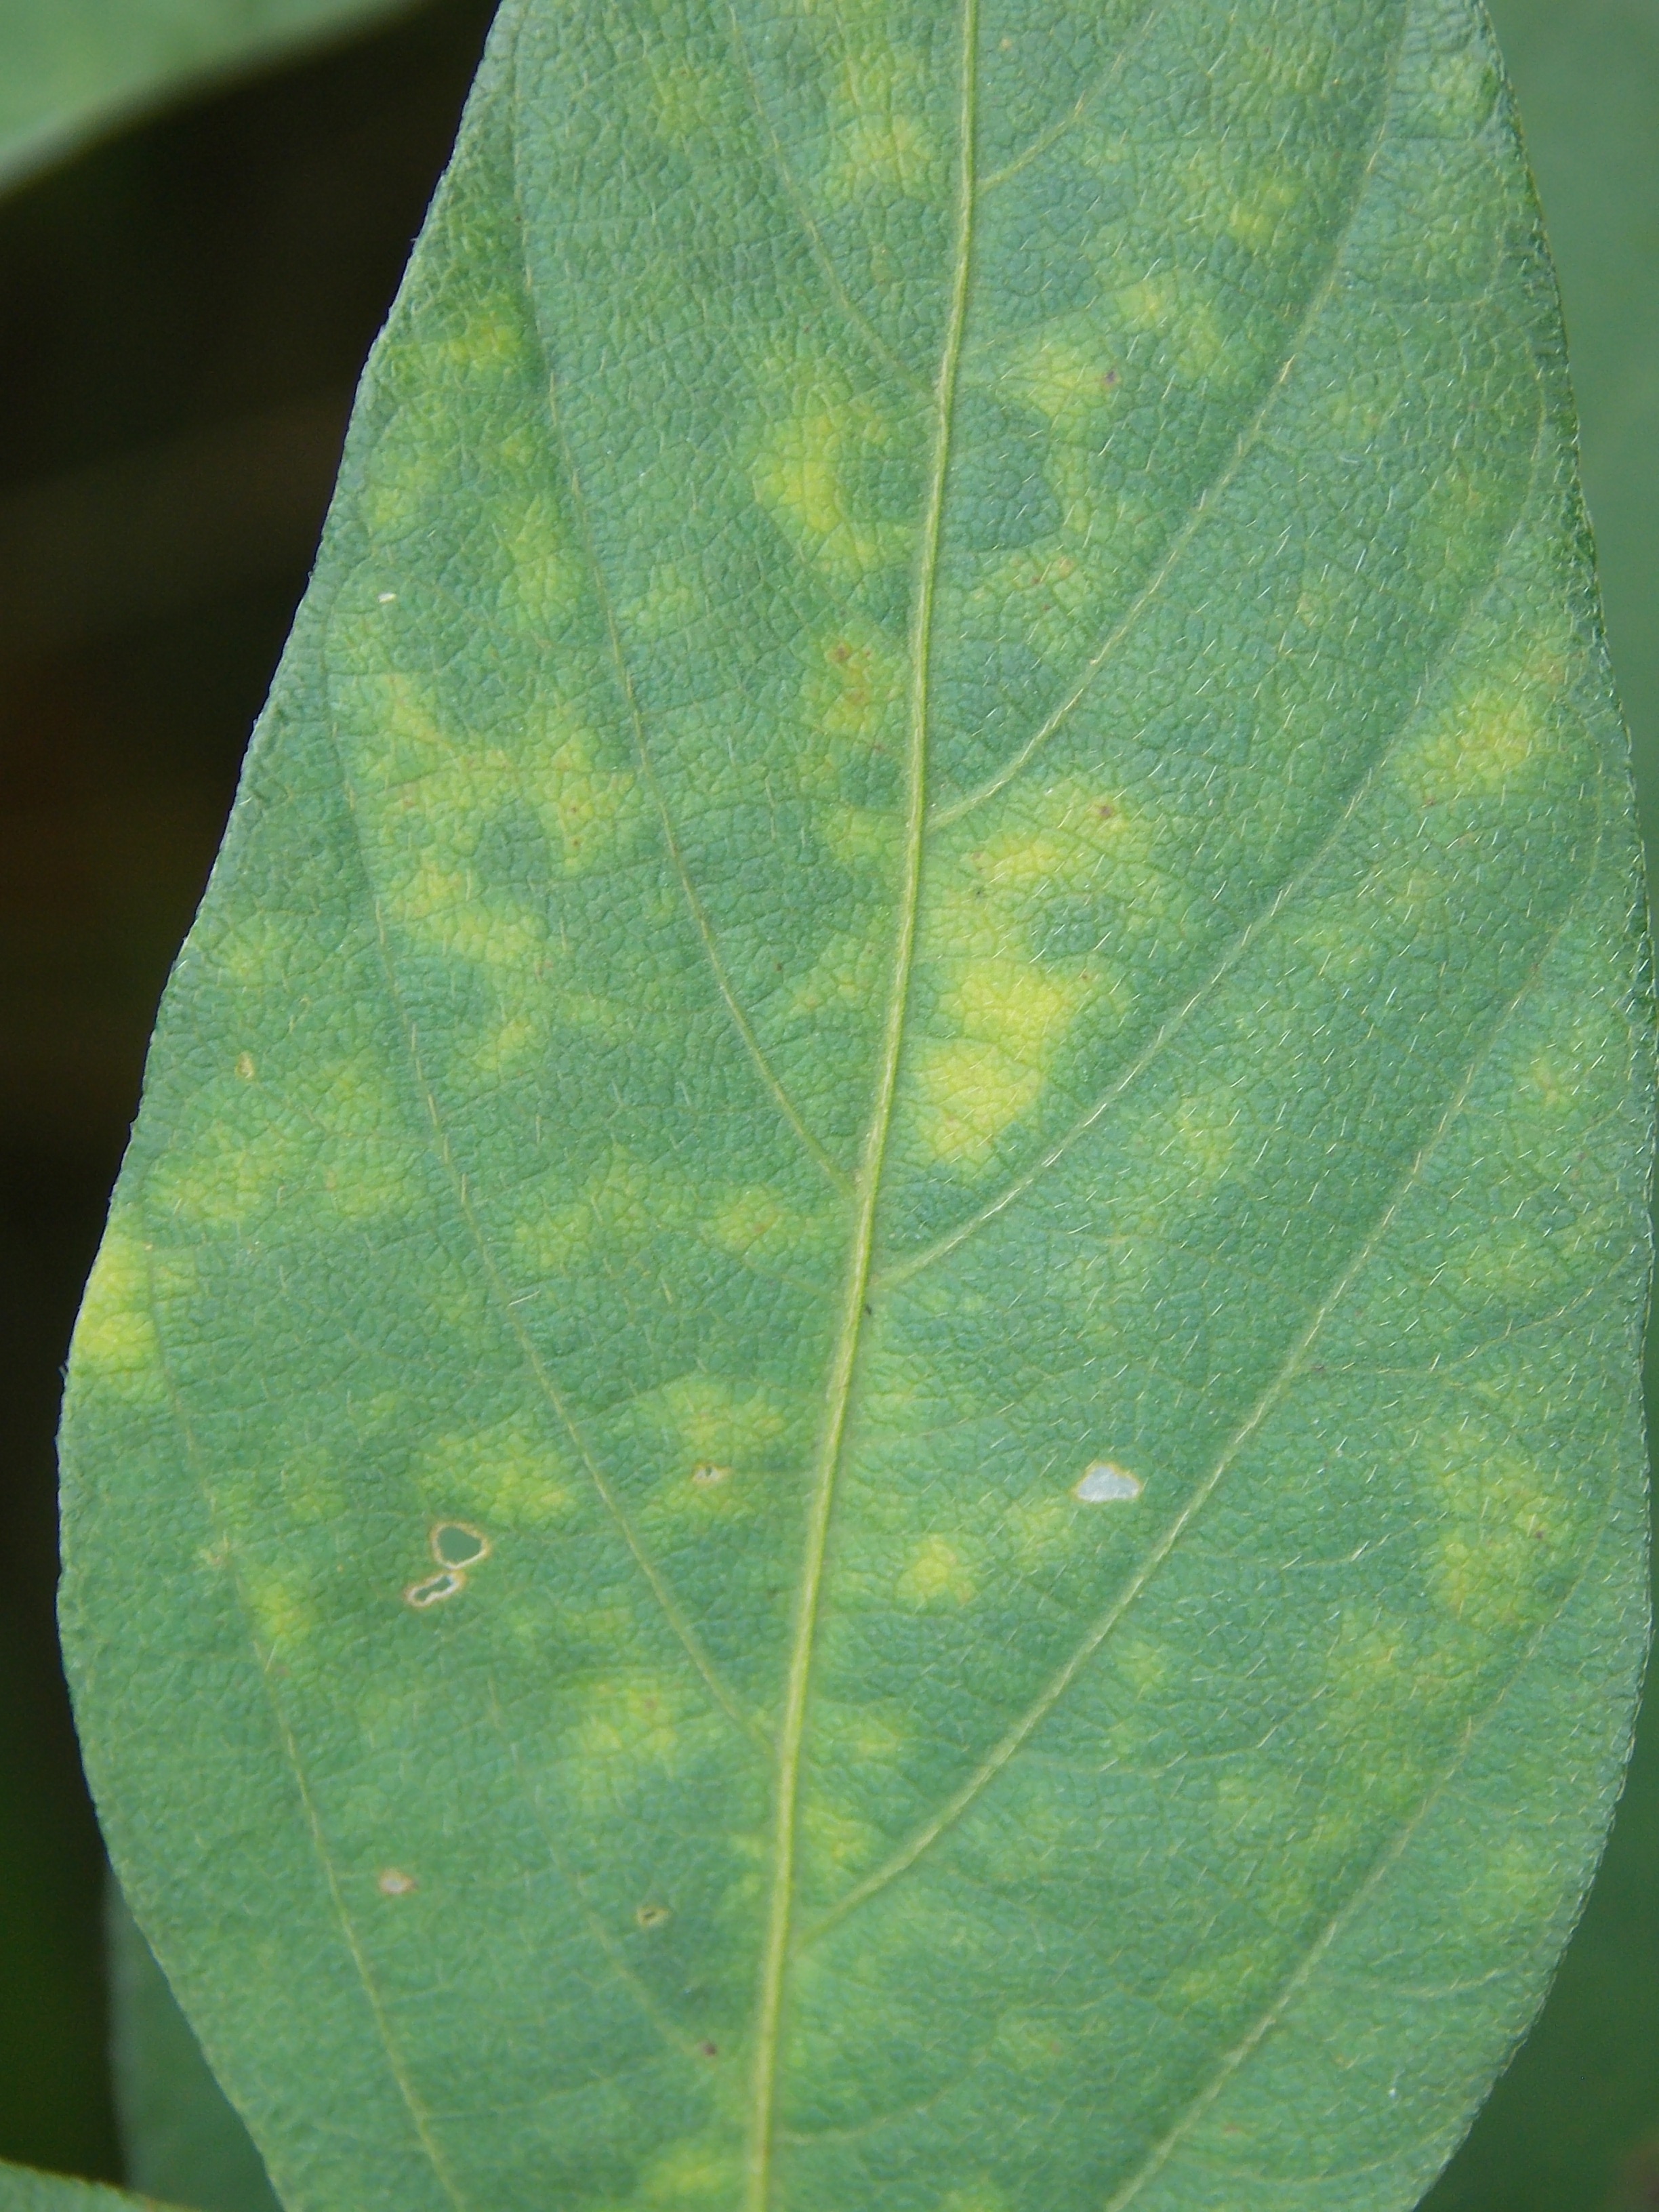
Label: Disease